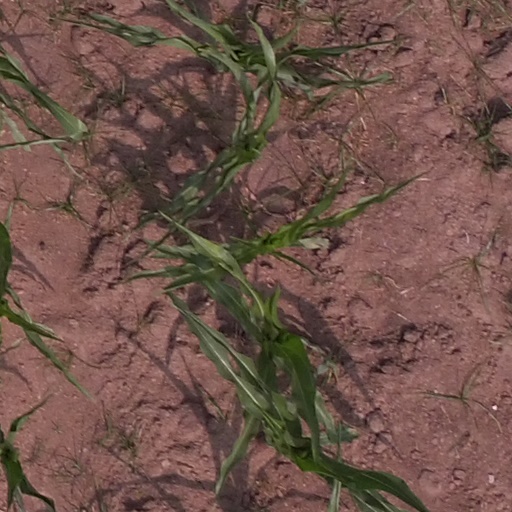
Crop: maize; corn